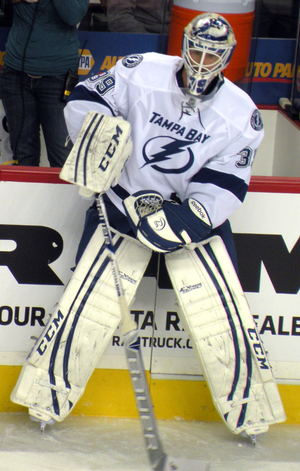
Anders Lindbäck est un joueur professionnel de hockey sur glace suédois. Il évolue au poste de gardien de but.